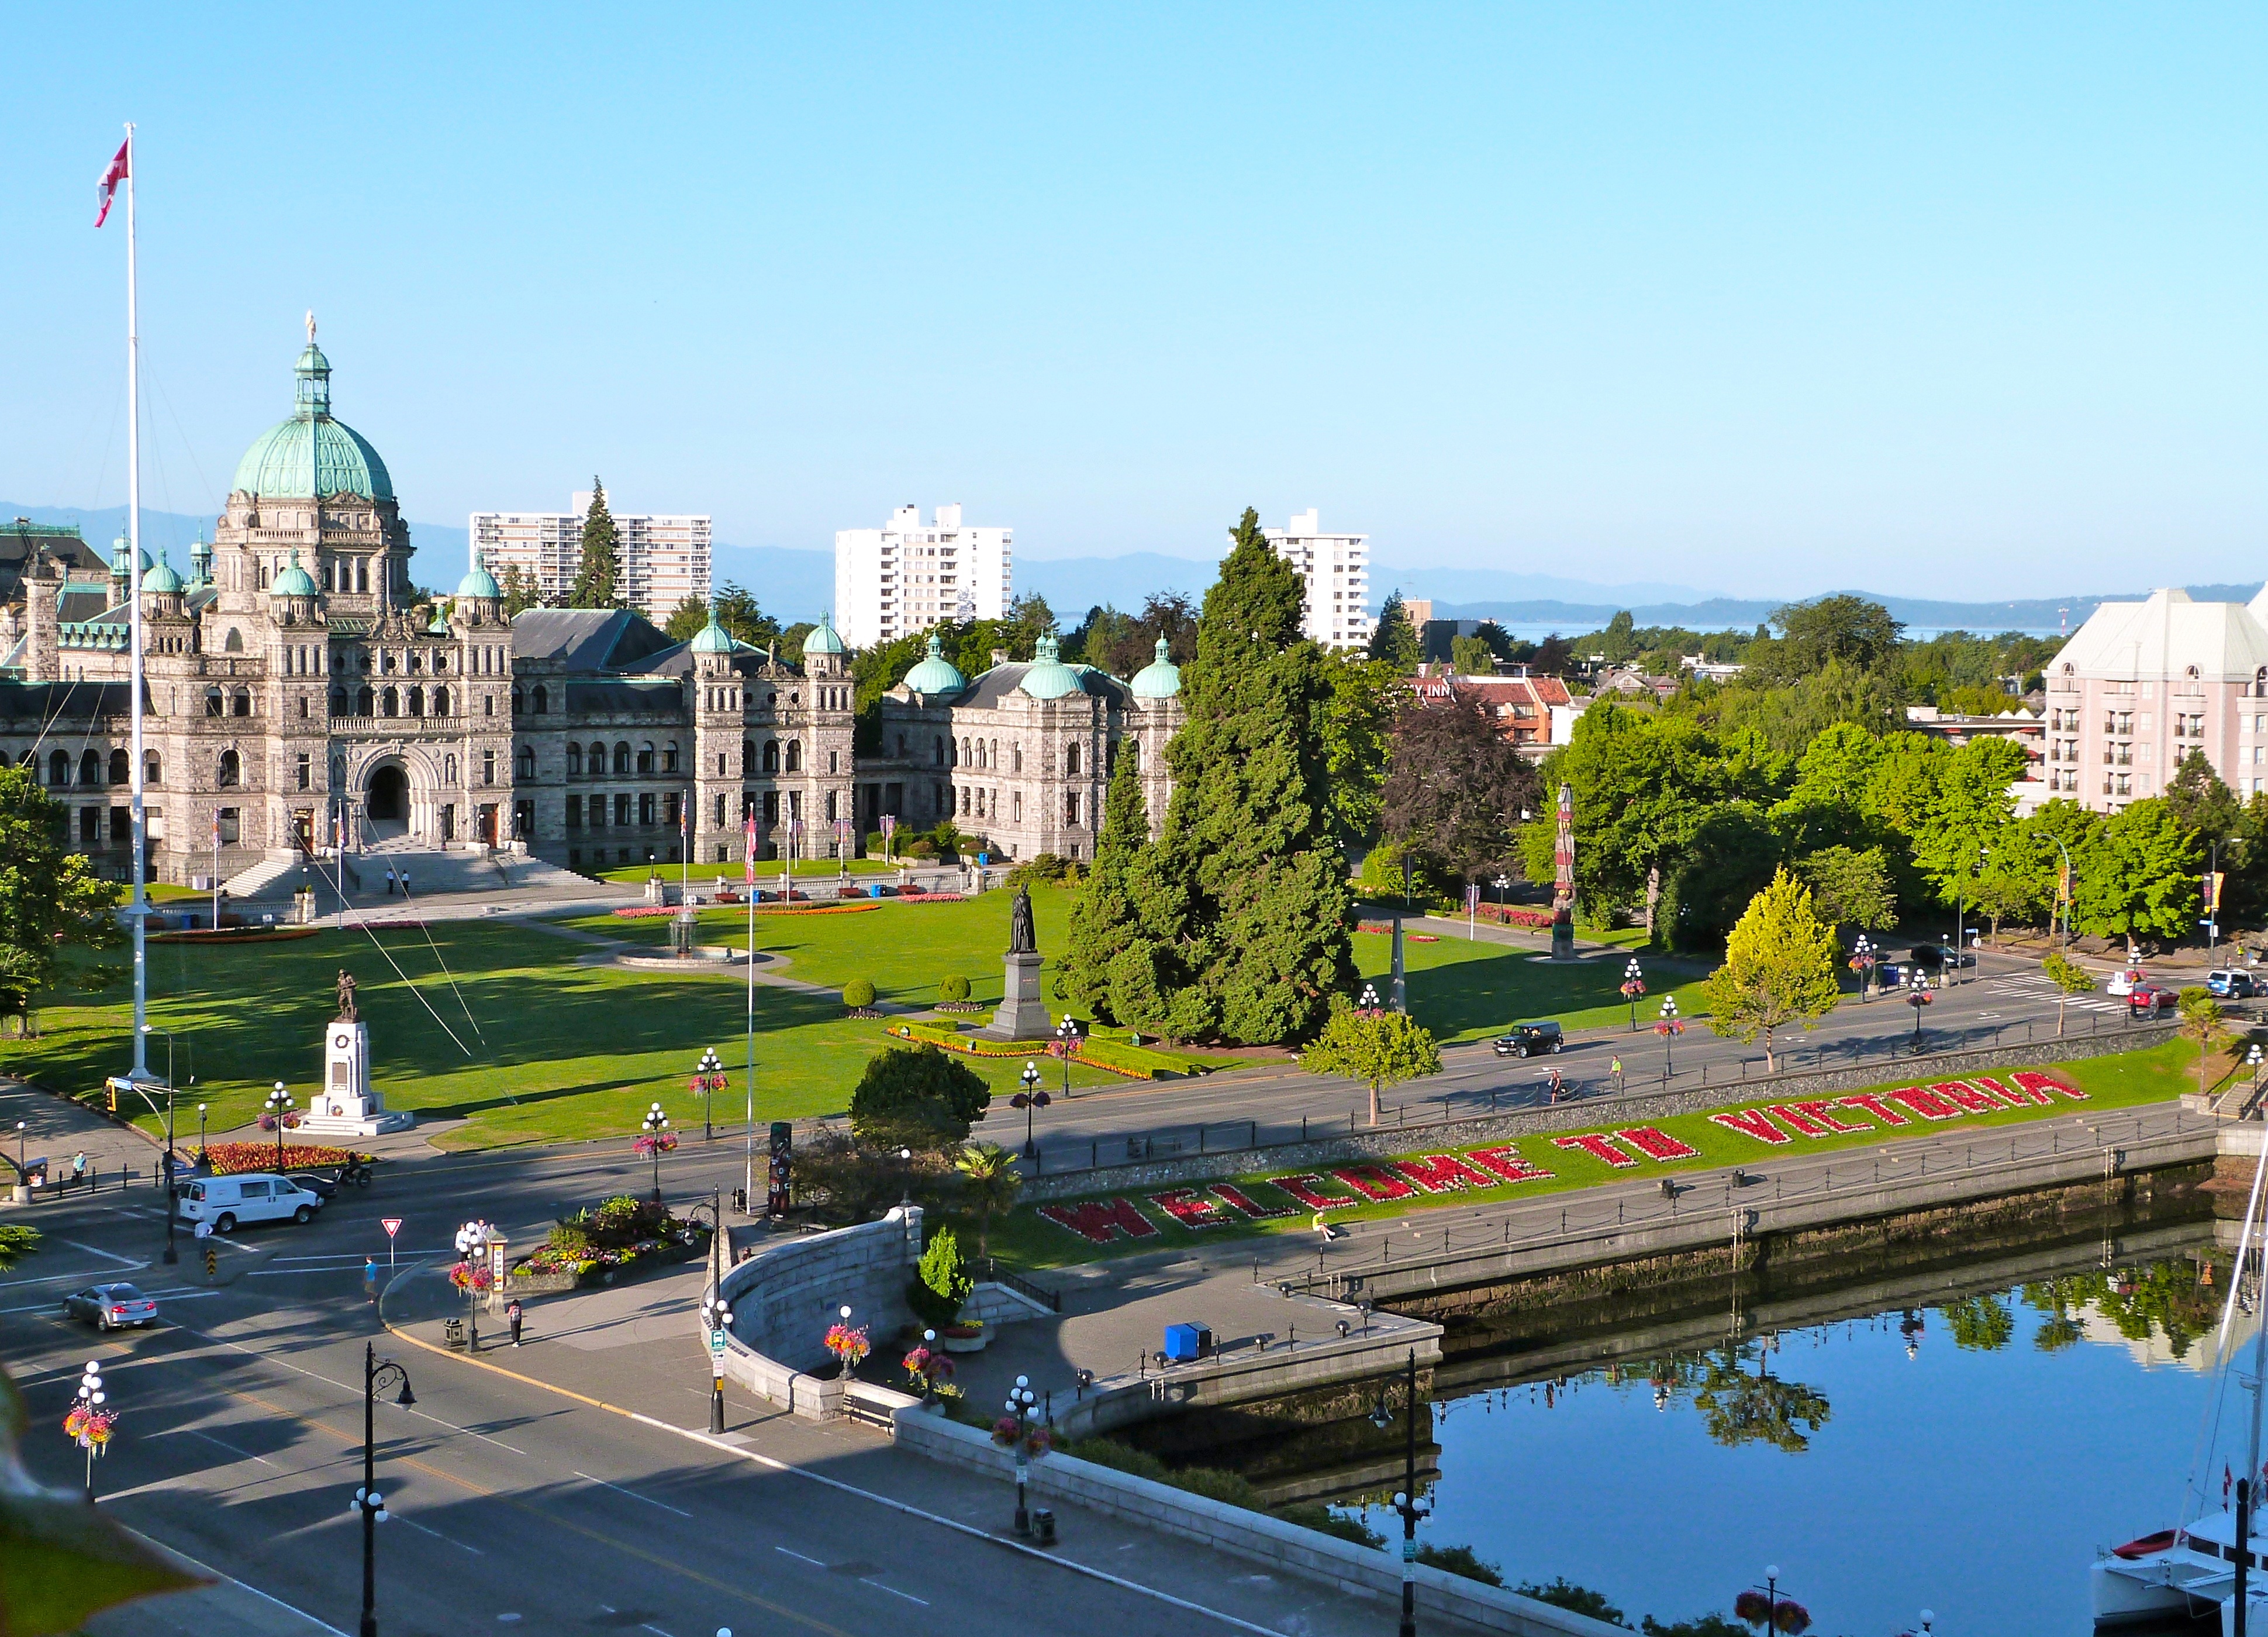
architecture, skyline, city, cityscape, downtown, plaza, park, landmark, facade, tourism, capital, parliament, buildings, canada, town square, victoria, cities, british columbia, human settlement